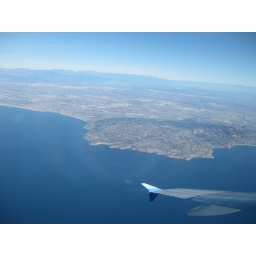
LA, with beach in foreground and snow on mountains in background.